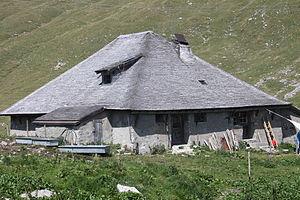
Chalet d'Alpage, En Lys 215, Albeuve, Haut-Intyamon
Cette liste présente les biens culturels d'importance nationale dans le canton de Fribourg. Cette liste correspond à l'édition 2009 de l'Inventaire Suisse des biens culturels d'importance nationale pour le canton de Fribourg. Il est trié par commune et inclus : 205 bâtiments séparés, 14 collections, 18 sites archéologiques et un cas particulier.